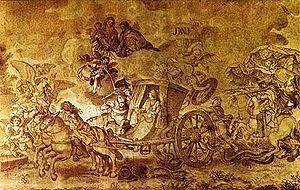
1758 est une année commune commençant un lundi.
Le procès des Távora est un scandale judiciaro-politique portugais se déroulant entre décembre 1758 et janvier 1759 et qui, à la suite de la tentative d'assassinat du roi Joseph Iᵉʳ, entraîne l'exécution pour haute trahison des représentants de plusieurs familles nobles portugaises, dont les Távora. Ce procès, dont l'aboutissement est un cas unique dans l'Europe des Lumières, ainsi que le procès et l'expulsion des jésuites du Portugal, permettent au chef du gouvernement, le futur marquis de Pombal, d'affirmer sa position auprès du souverain et de faire taire les prétentions de la noblesse.